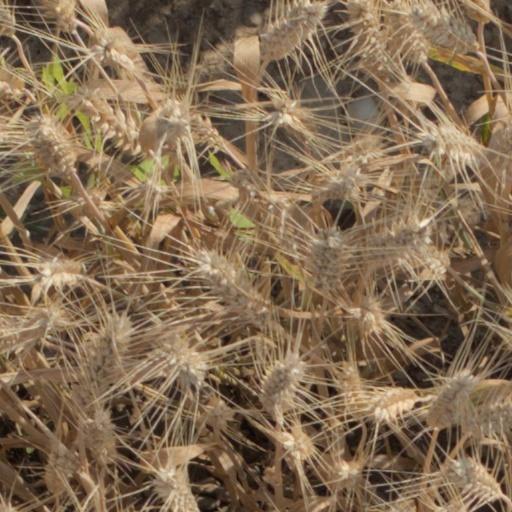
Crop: wheat